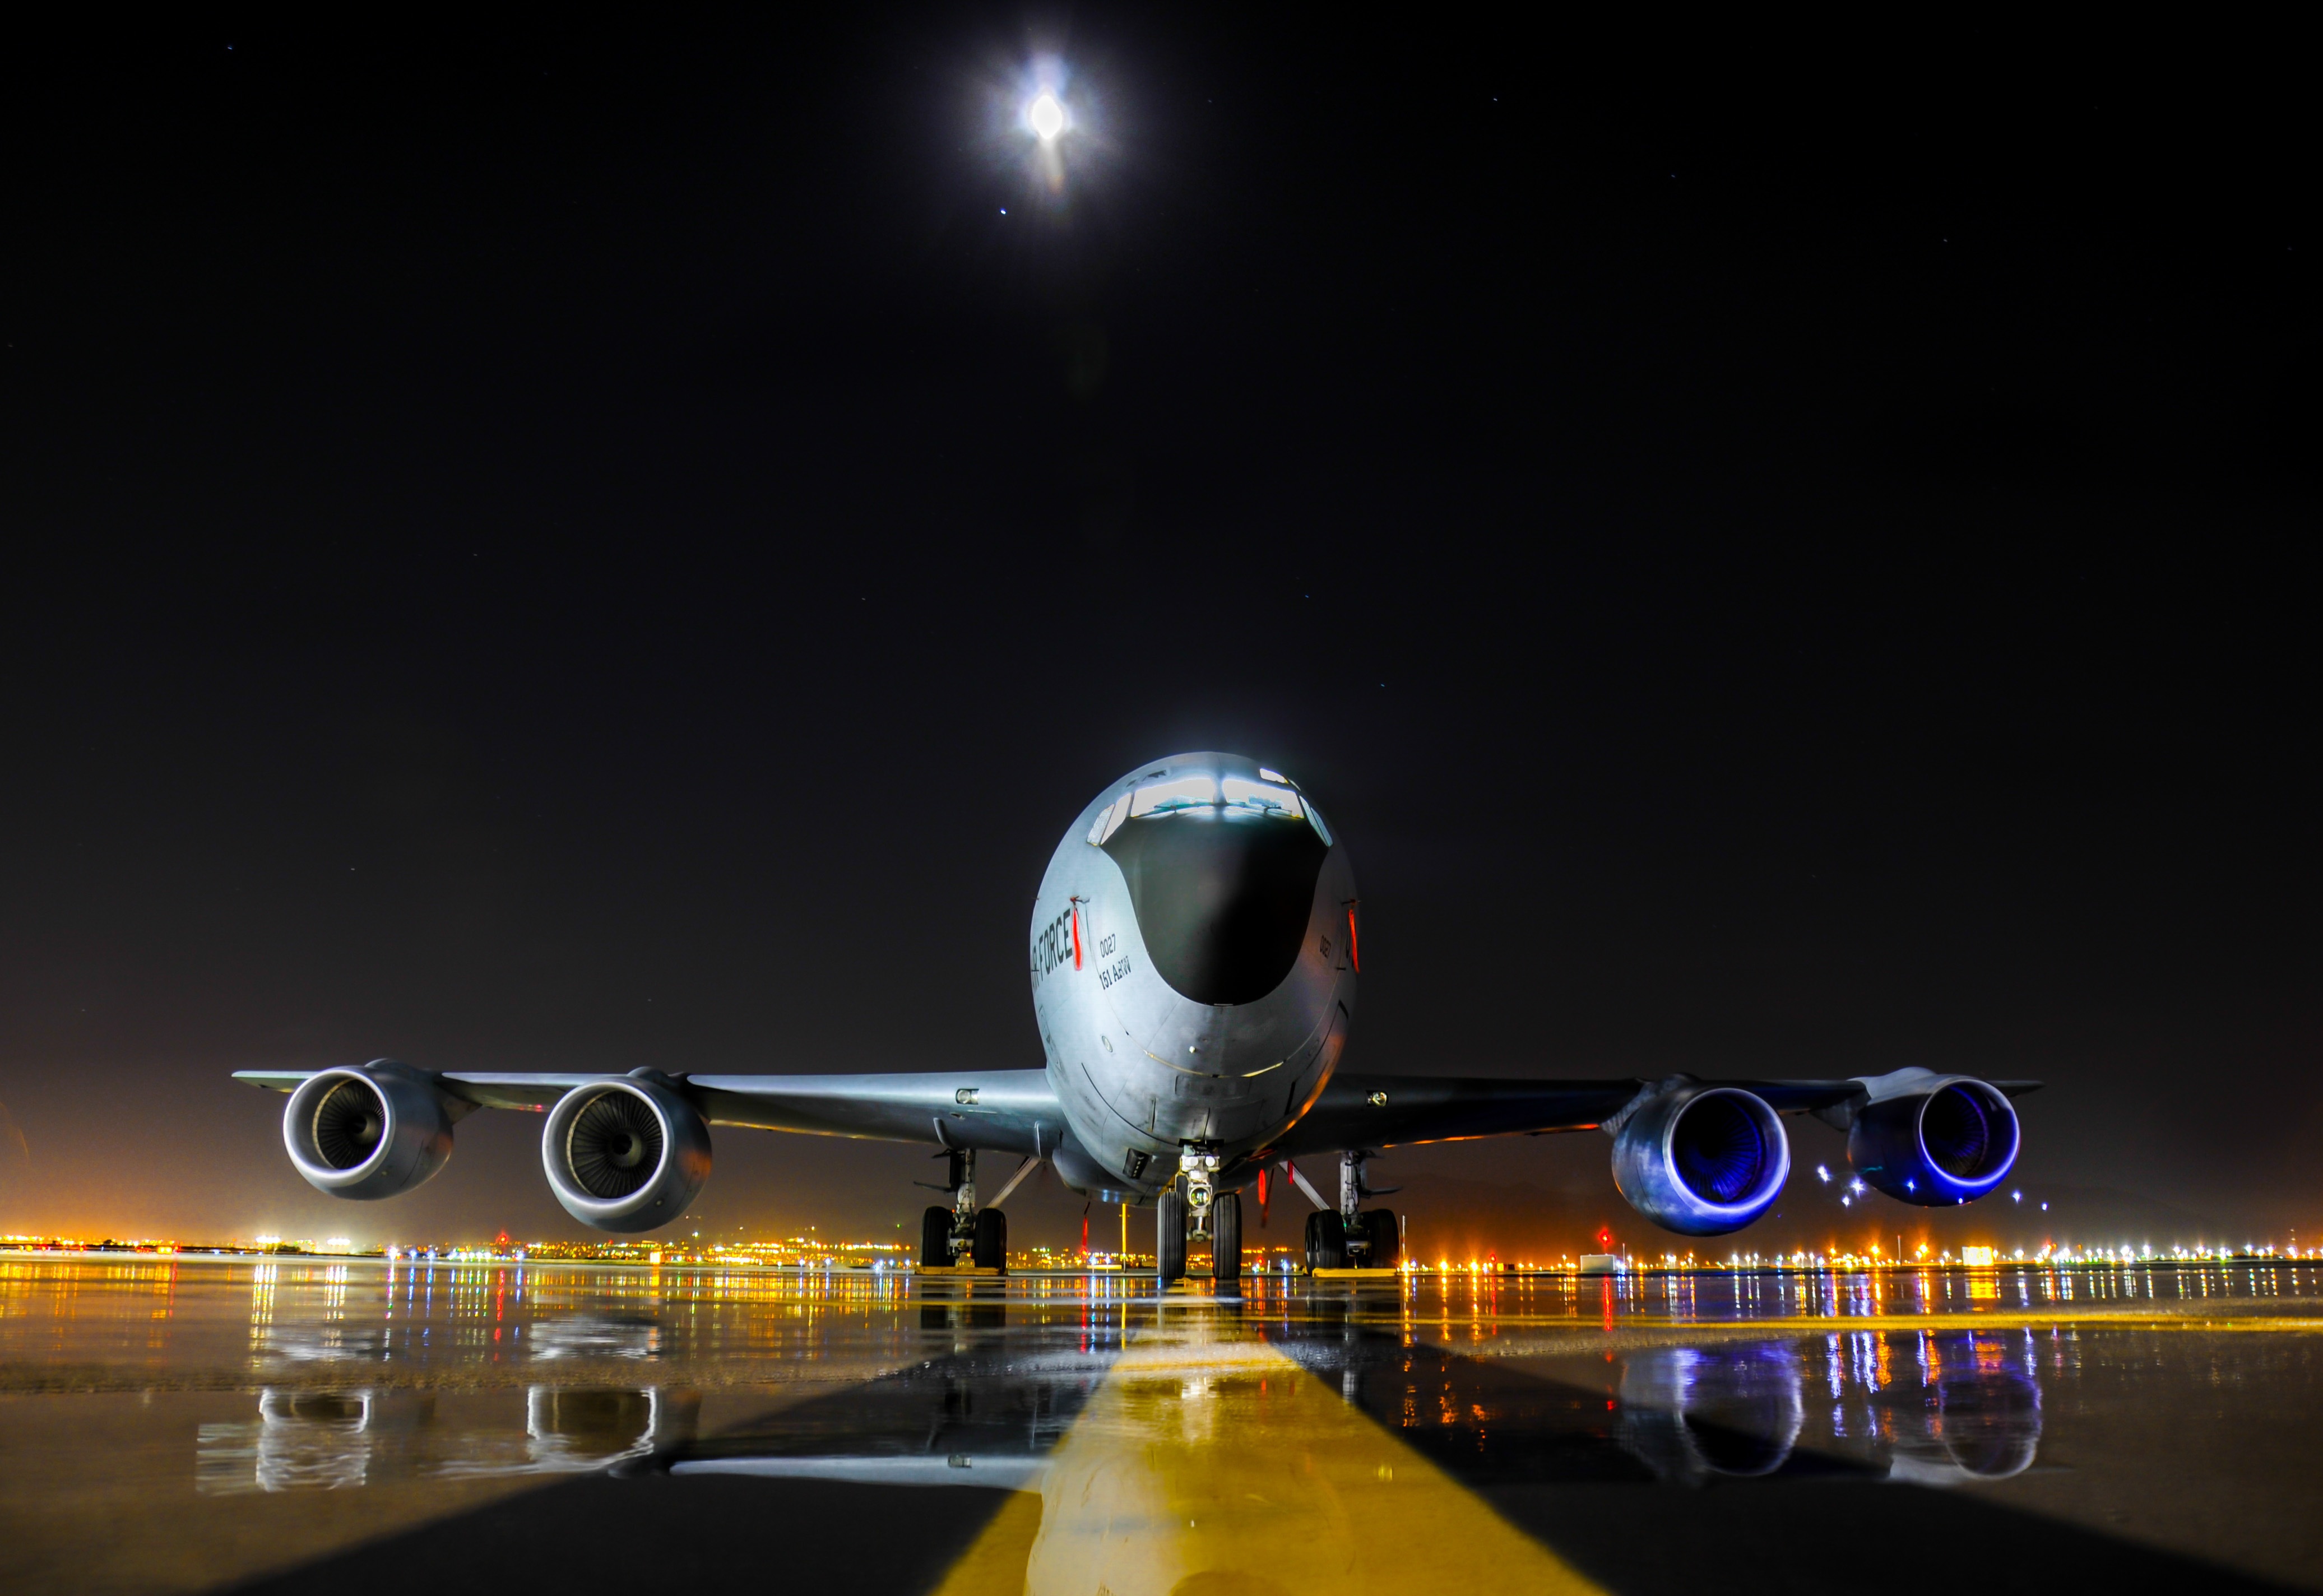
night, ground, tanker, airplane, plane, aircraft, military, jet, vehicle, airline, aviation, airliner, runway, fuel, screenshot, flightline, jet aircraft, air travel, kc 135r stratotanker, atmosphere of earth, wide body aircraft